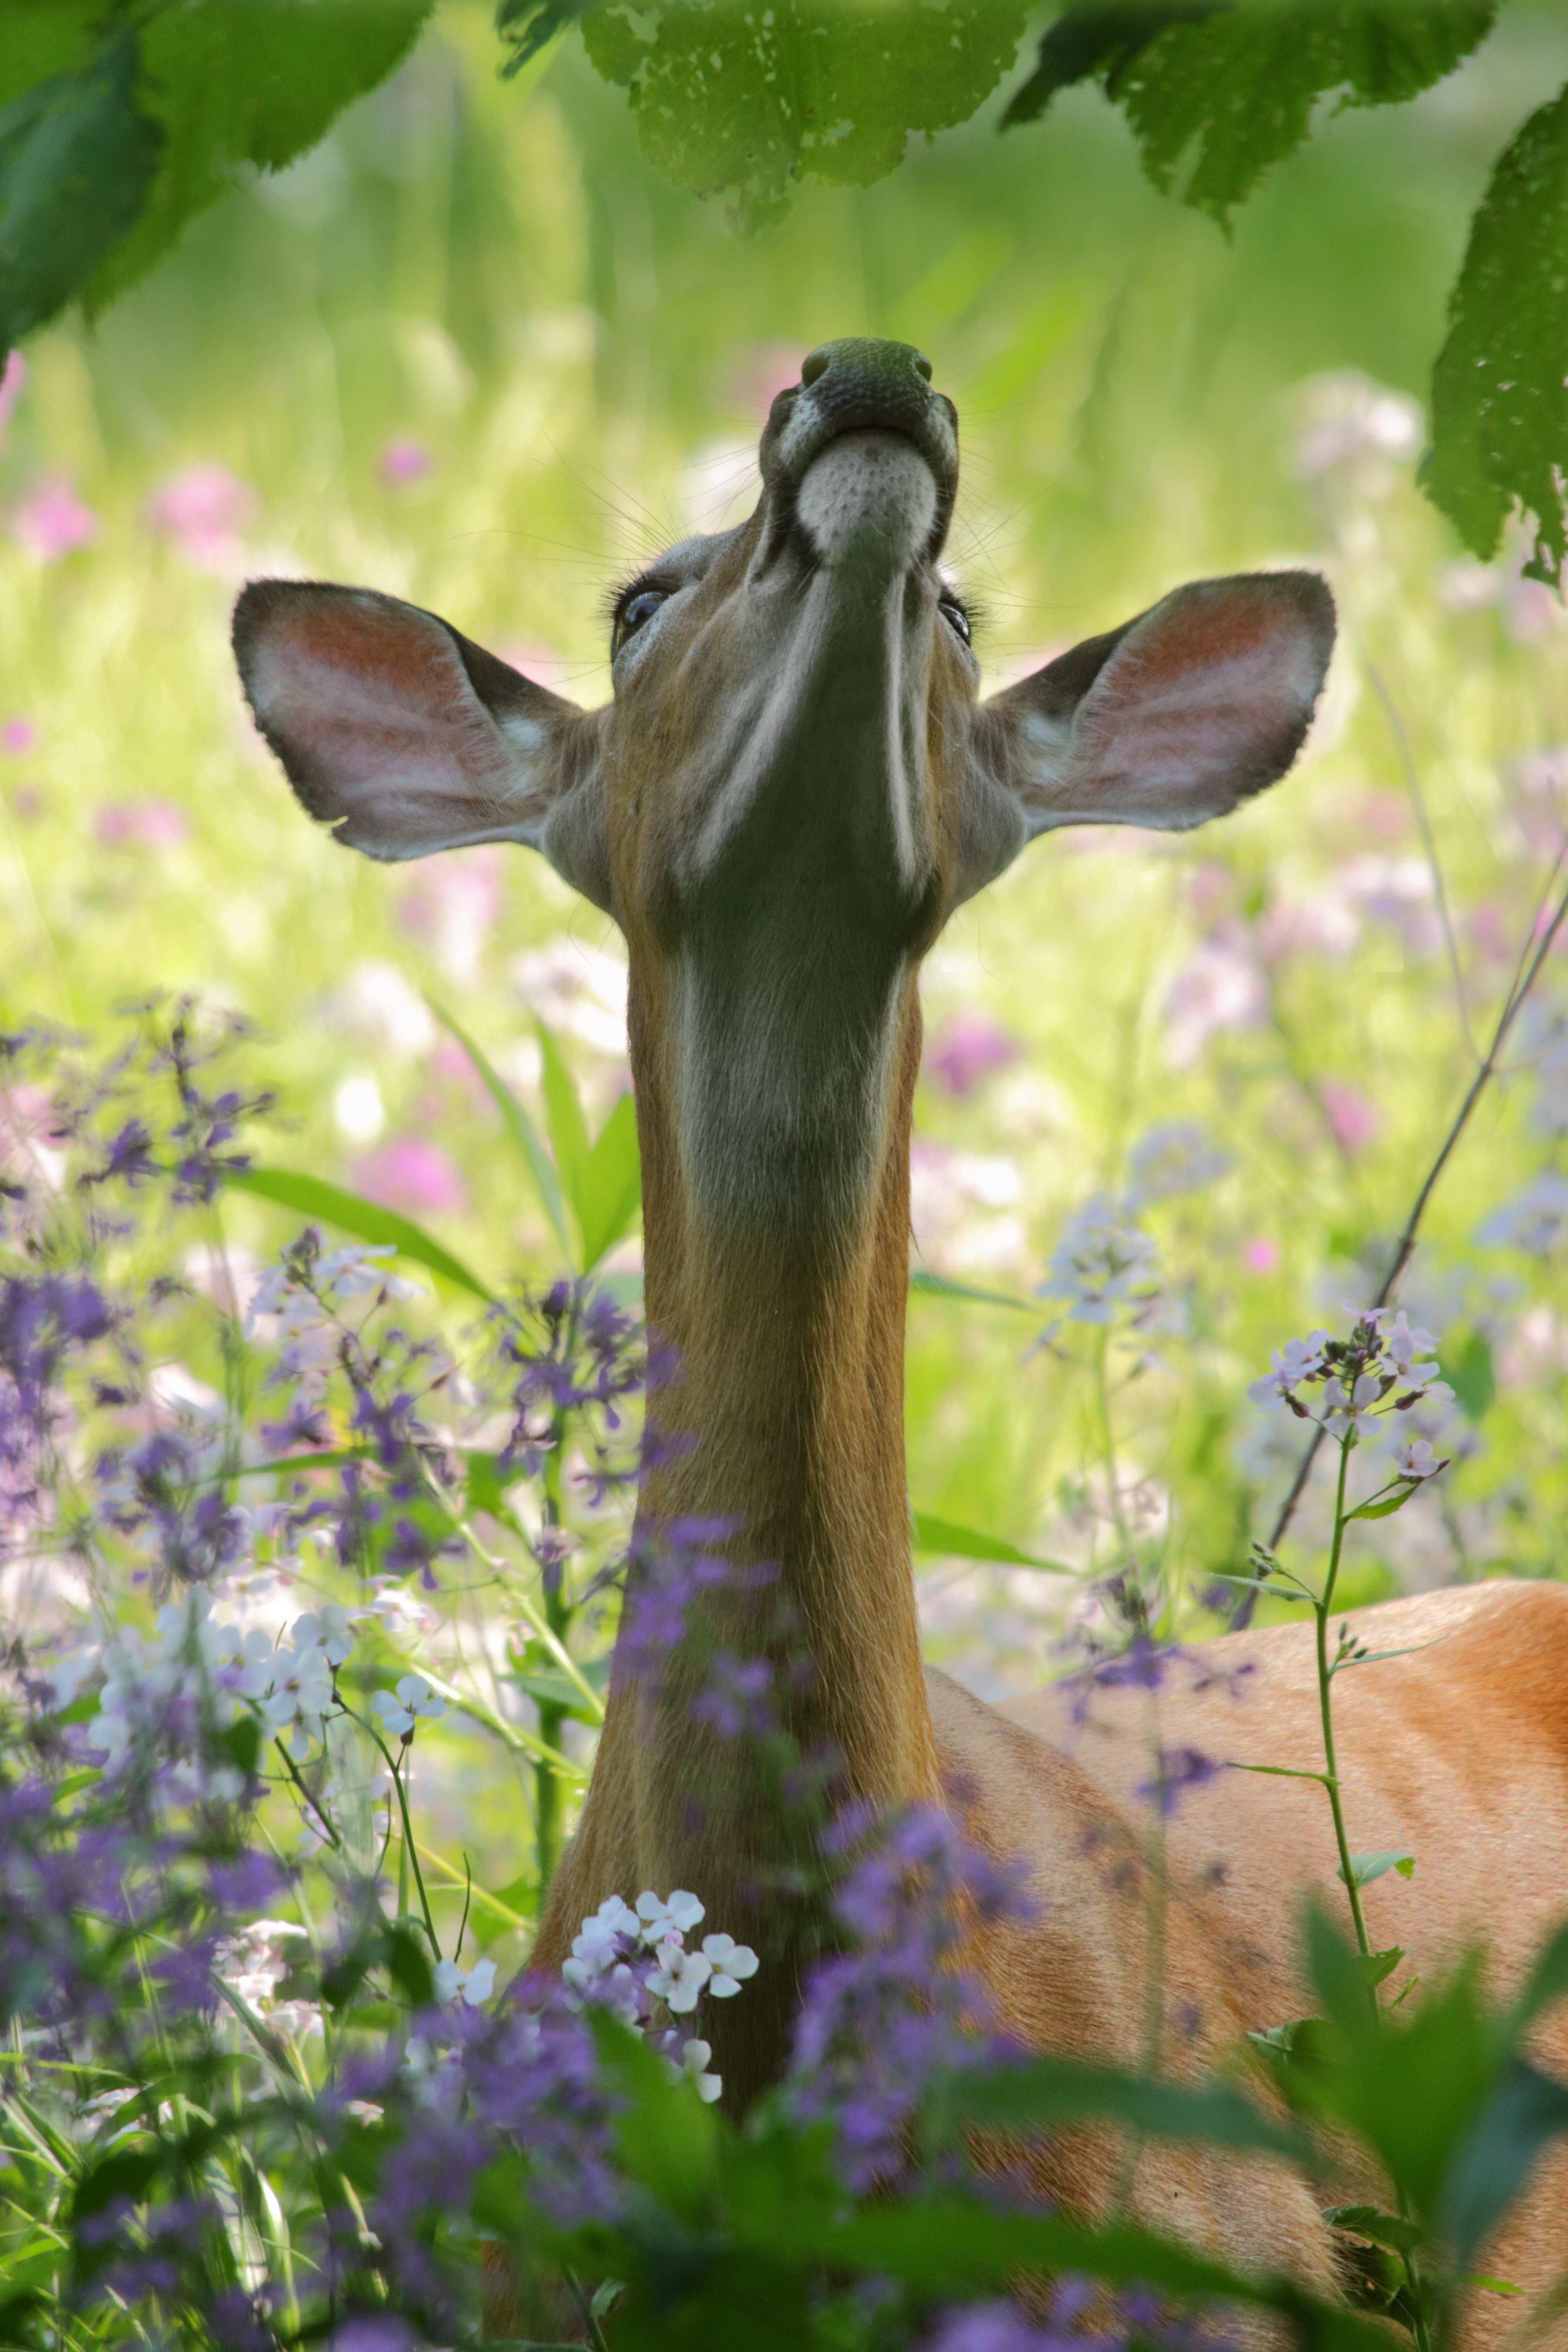
flower, wildlife, mammal, fauna